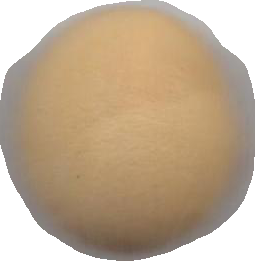
Variety: Dega